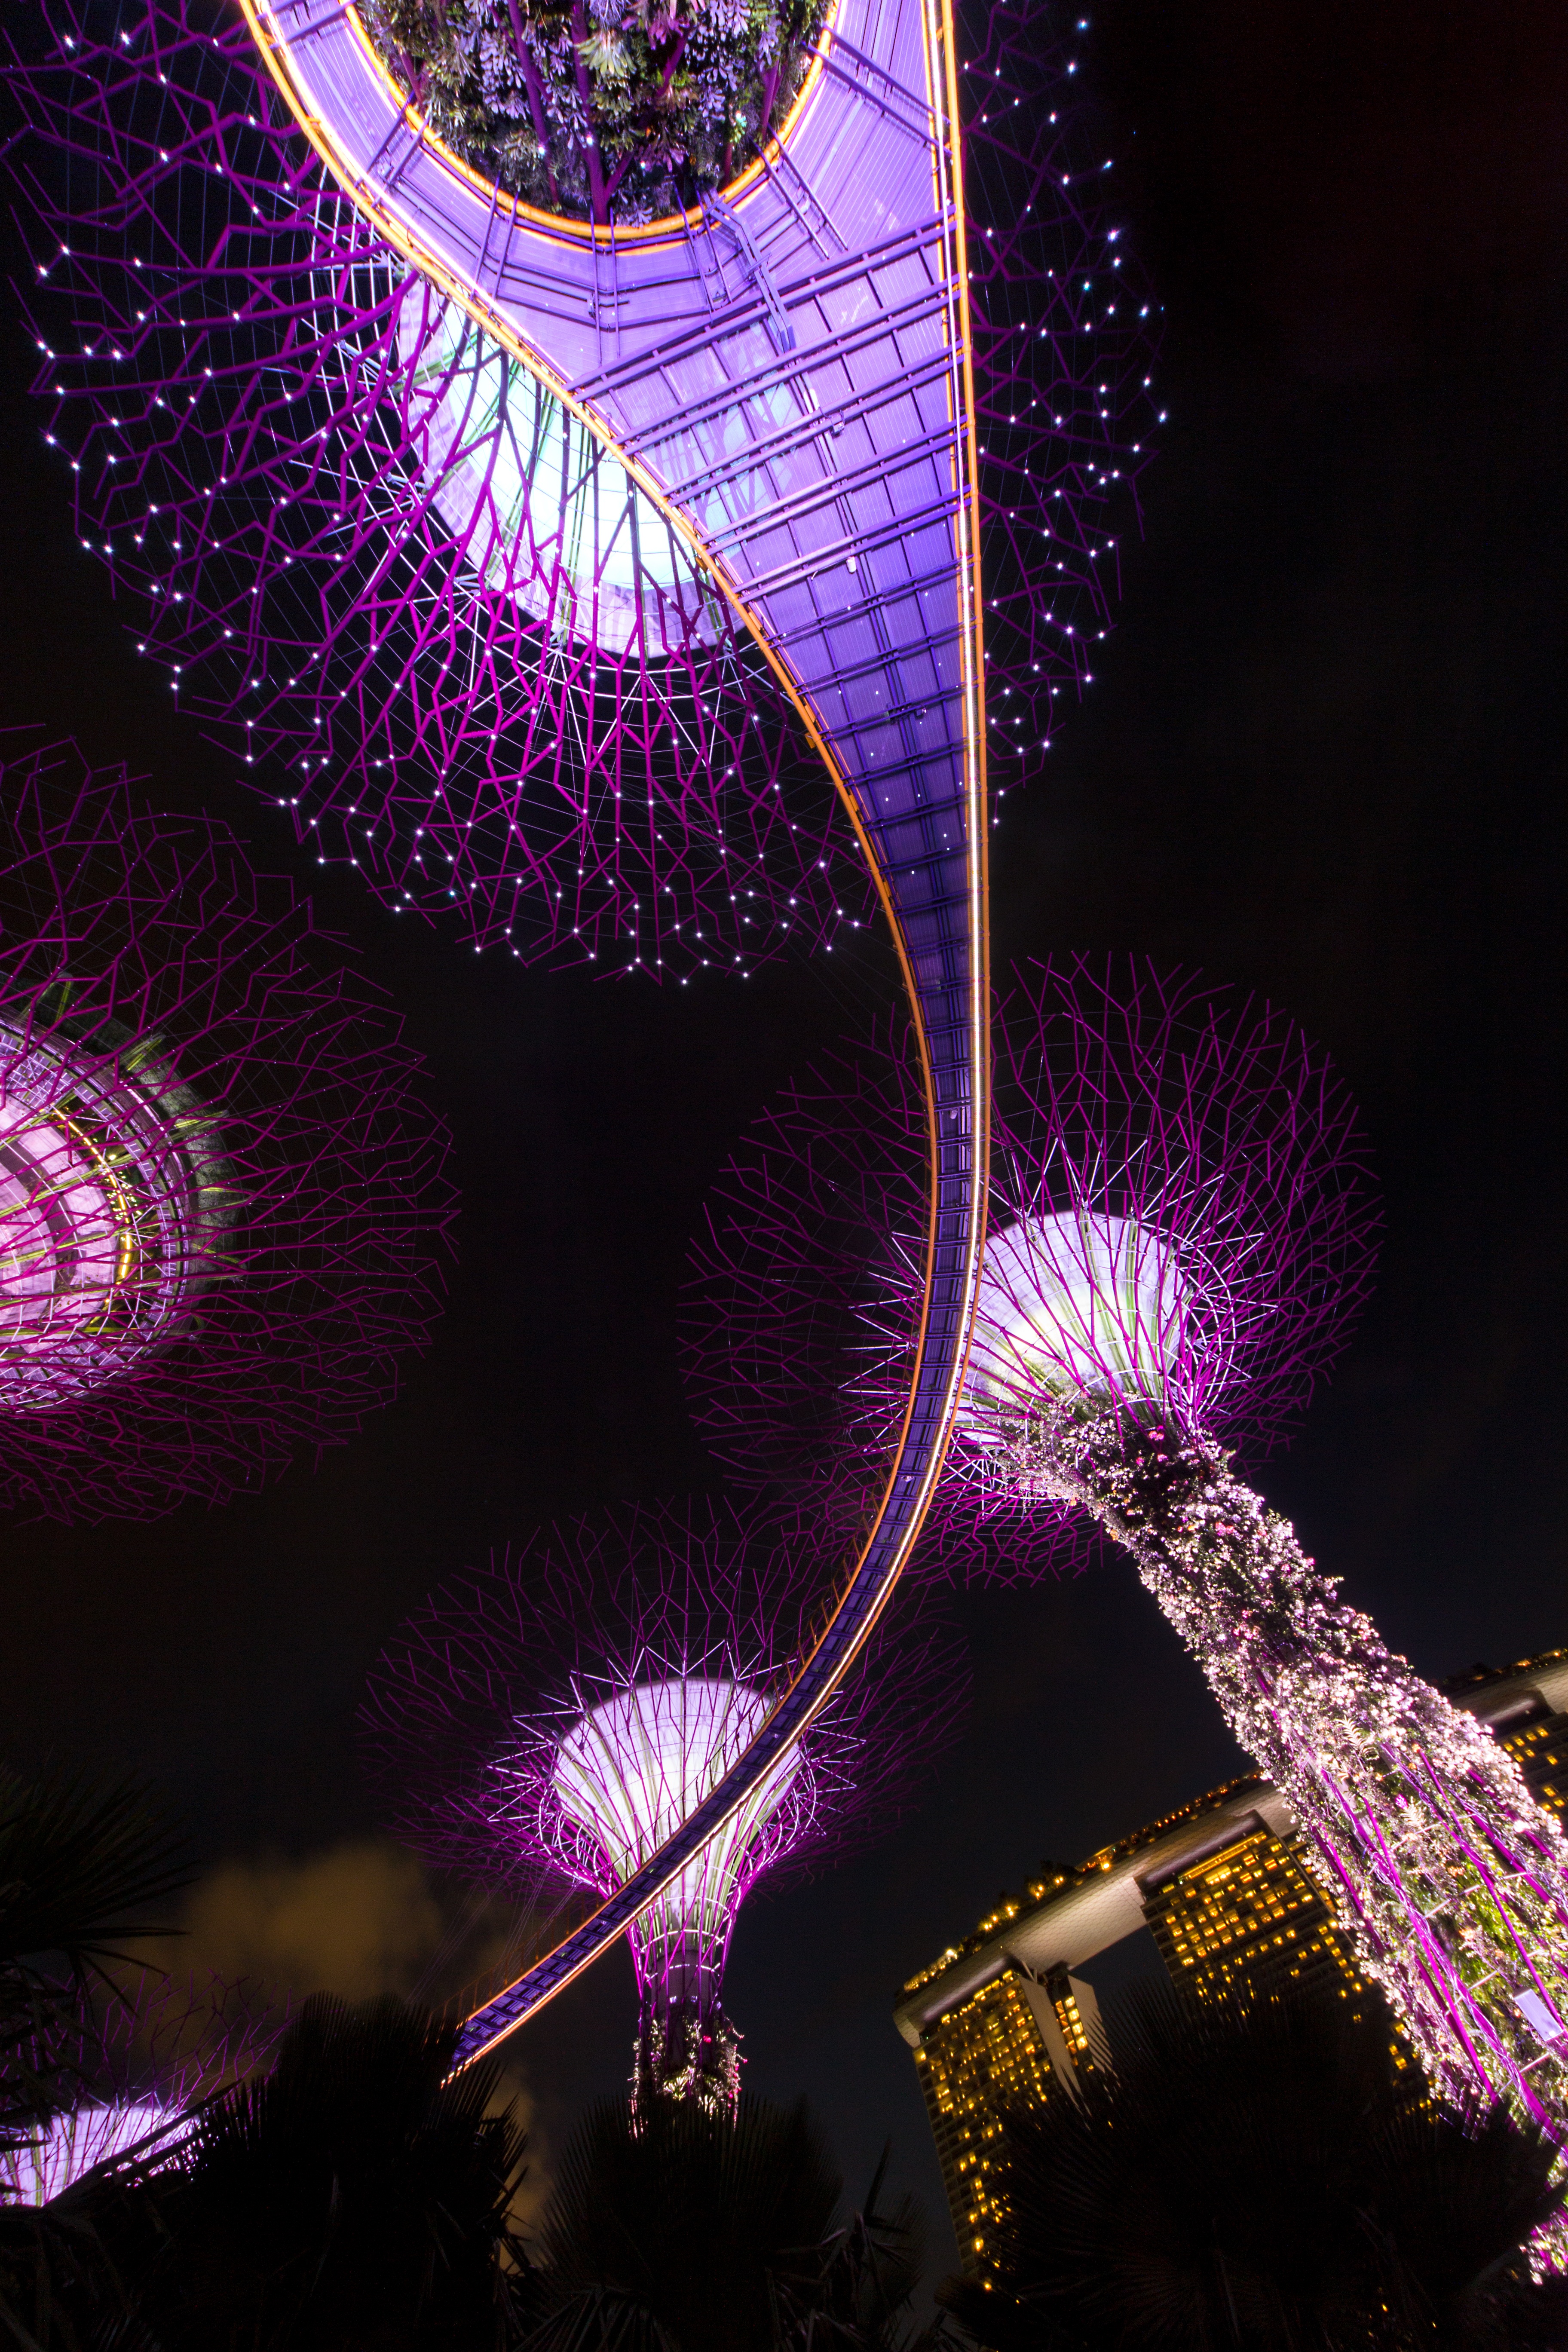
water, light, architecture, skyline, night, flower, purple, building, city, skyscraper, reflection, ferris wheel, color, asia, darkness, tourism, lighting, long exposure, illuminated, light show, lights, fireworks, event, singapore, mood, abendstimmung, mirroring, night photograph, big city, luxury hotel, outdoor recreation, sky tree, singapore sky tree